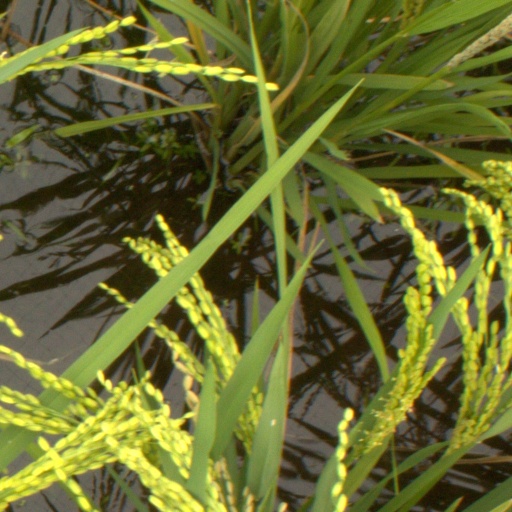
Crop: rice